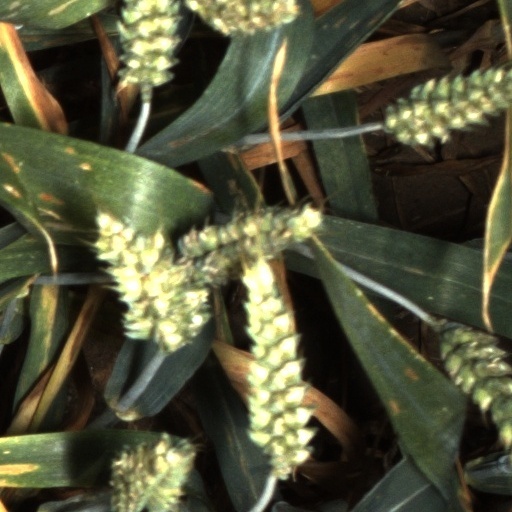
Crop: wheat